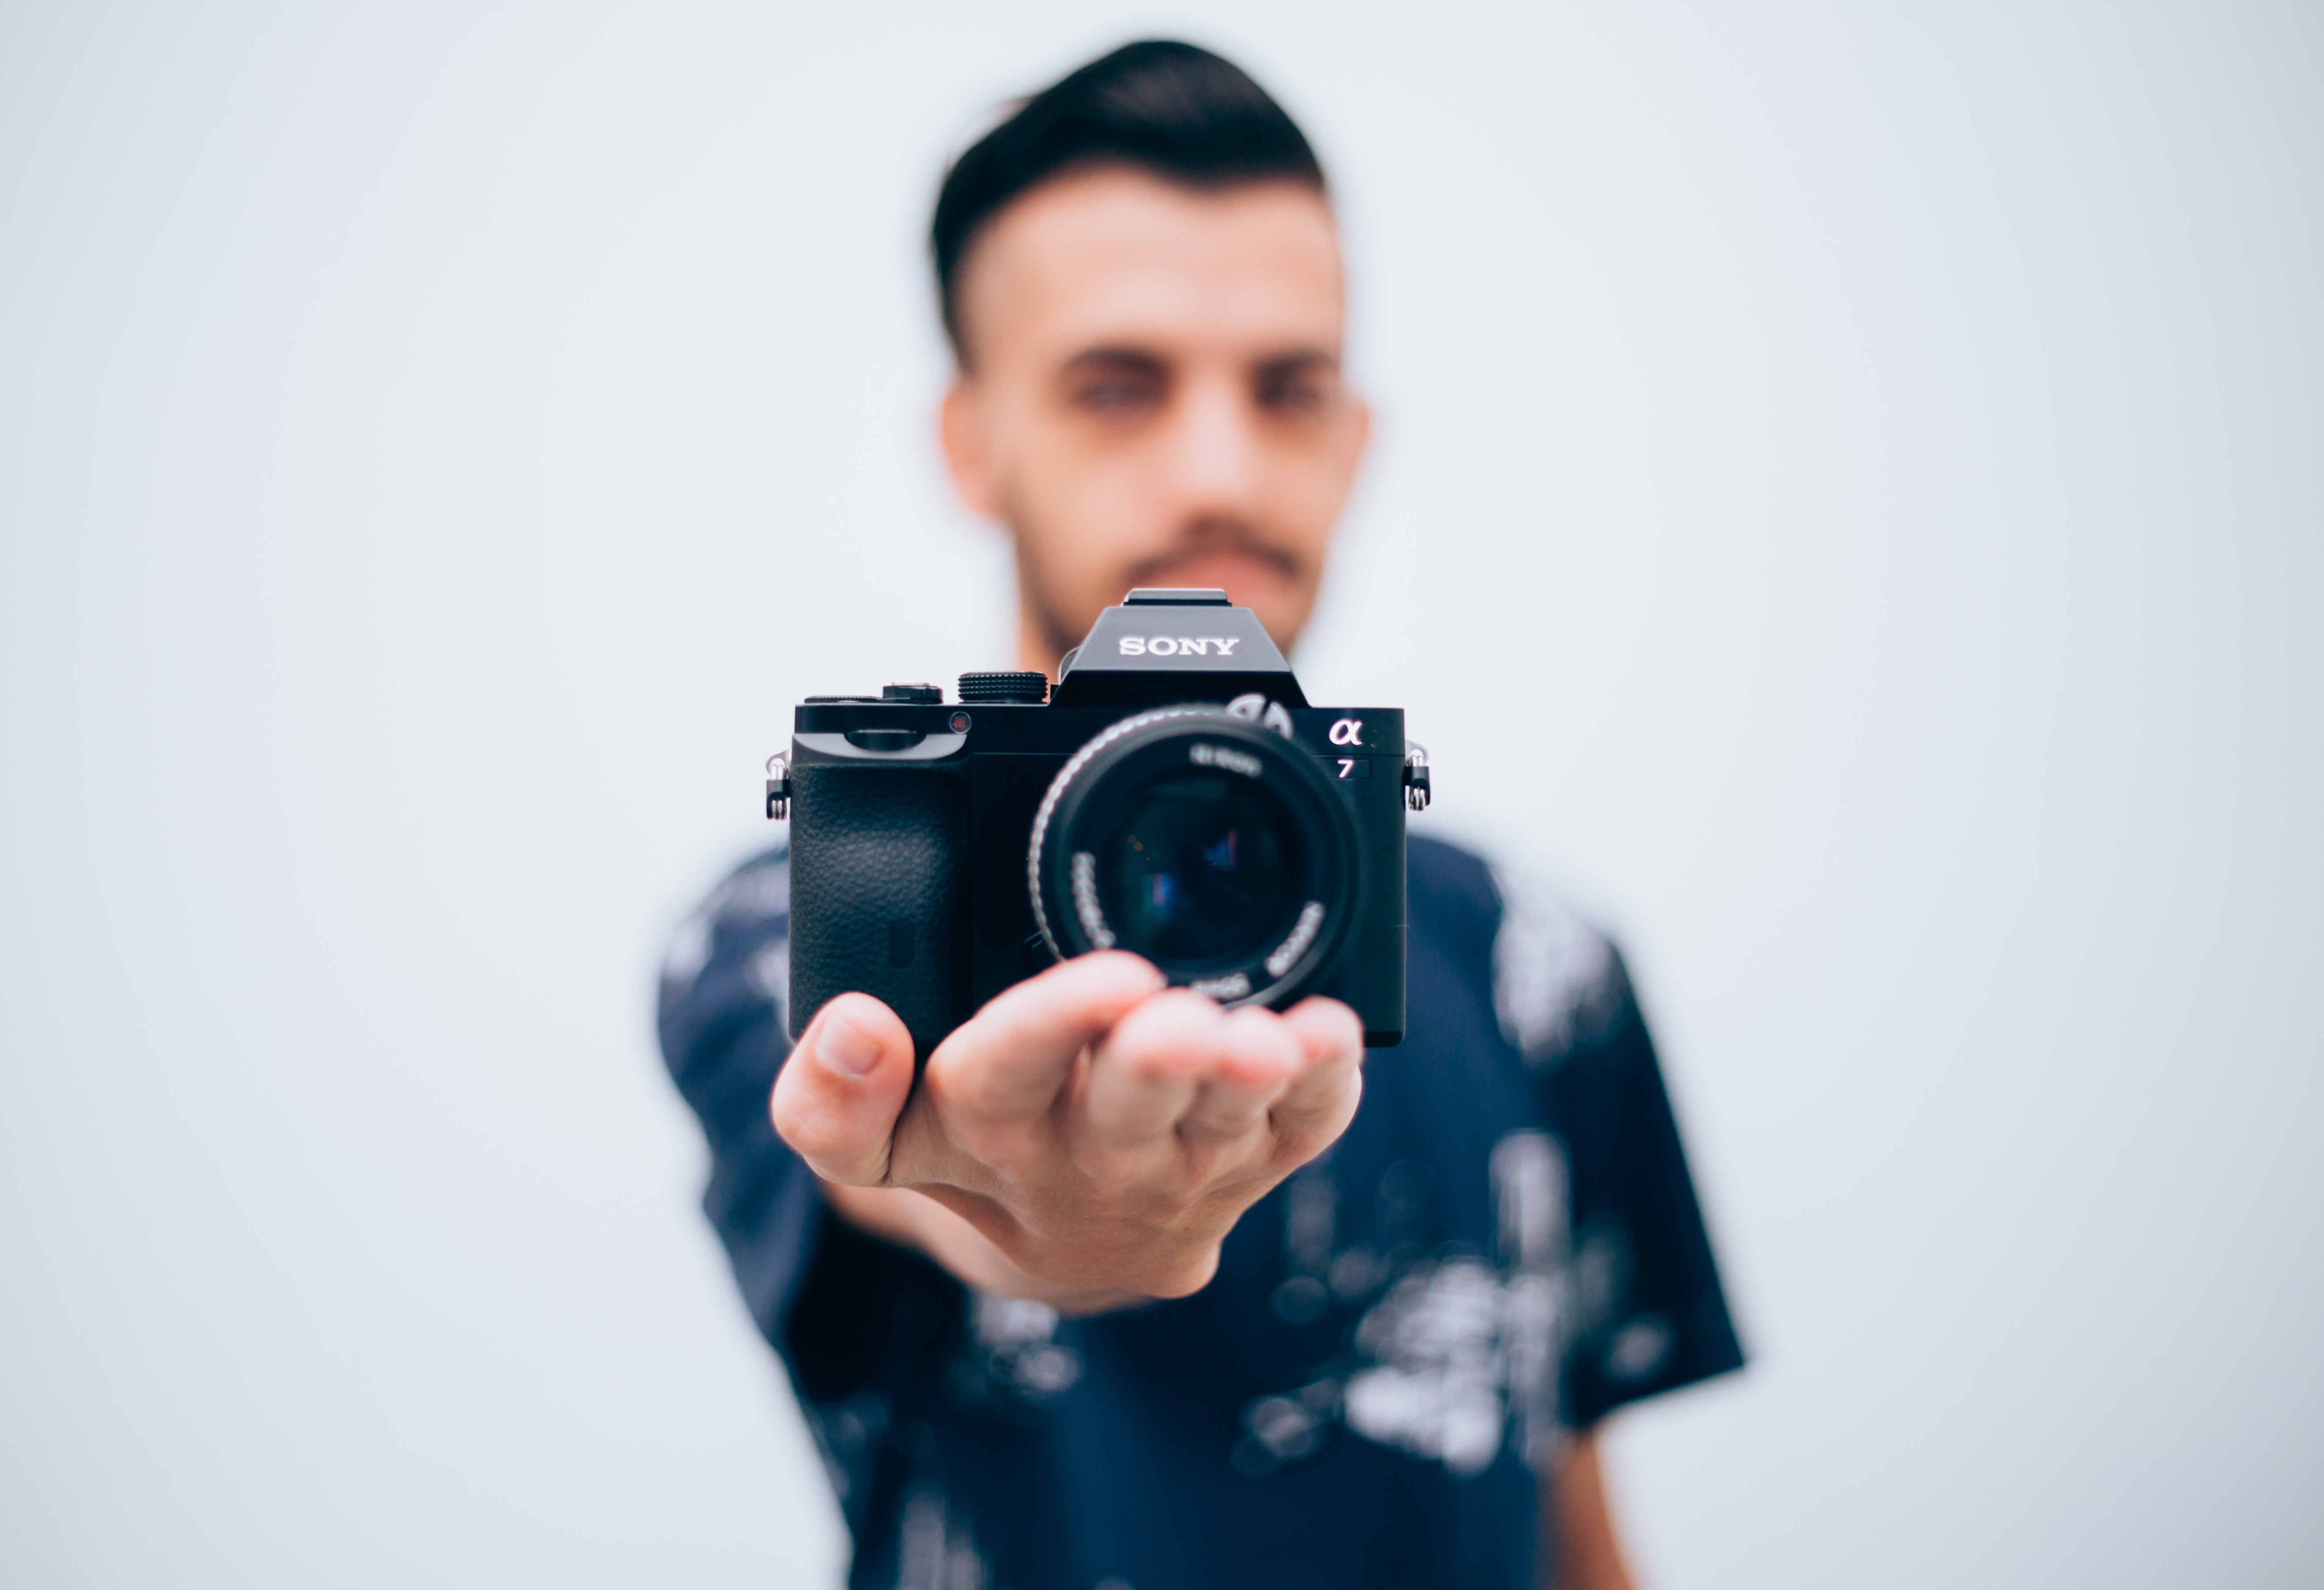
cameras optics, photograph, camera, Point and shoot camera, camera accessory, blue, photographer, digital camera, reflex camera, single lens reflex camera, photography, mirrorless interchangeable lens camera, hand, finger, cool, film camera, selfie, digital slr, stock photography, camera lens